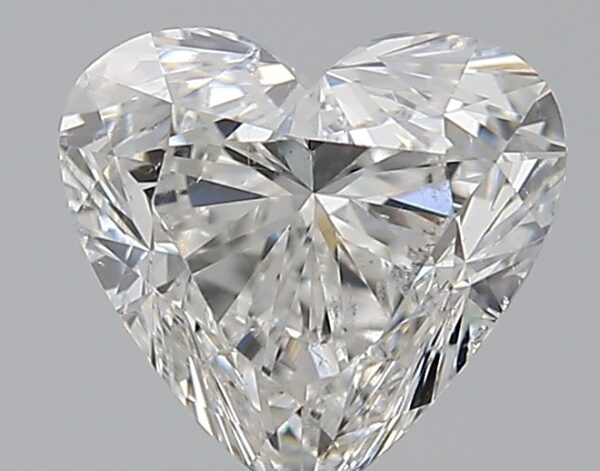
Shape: heart
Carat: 0.7
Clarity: SI1
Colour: G
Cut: GD
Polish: EX
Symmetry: VG
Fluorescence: N
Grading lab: GIA
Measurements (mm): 5.48 x 5.8 x 3.66